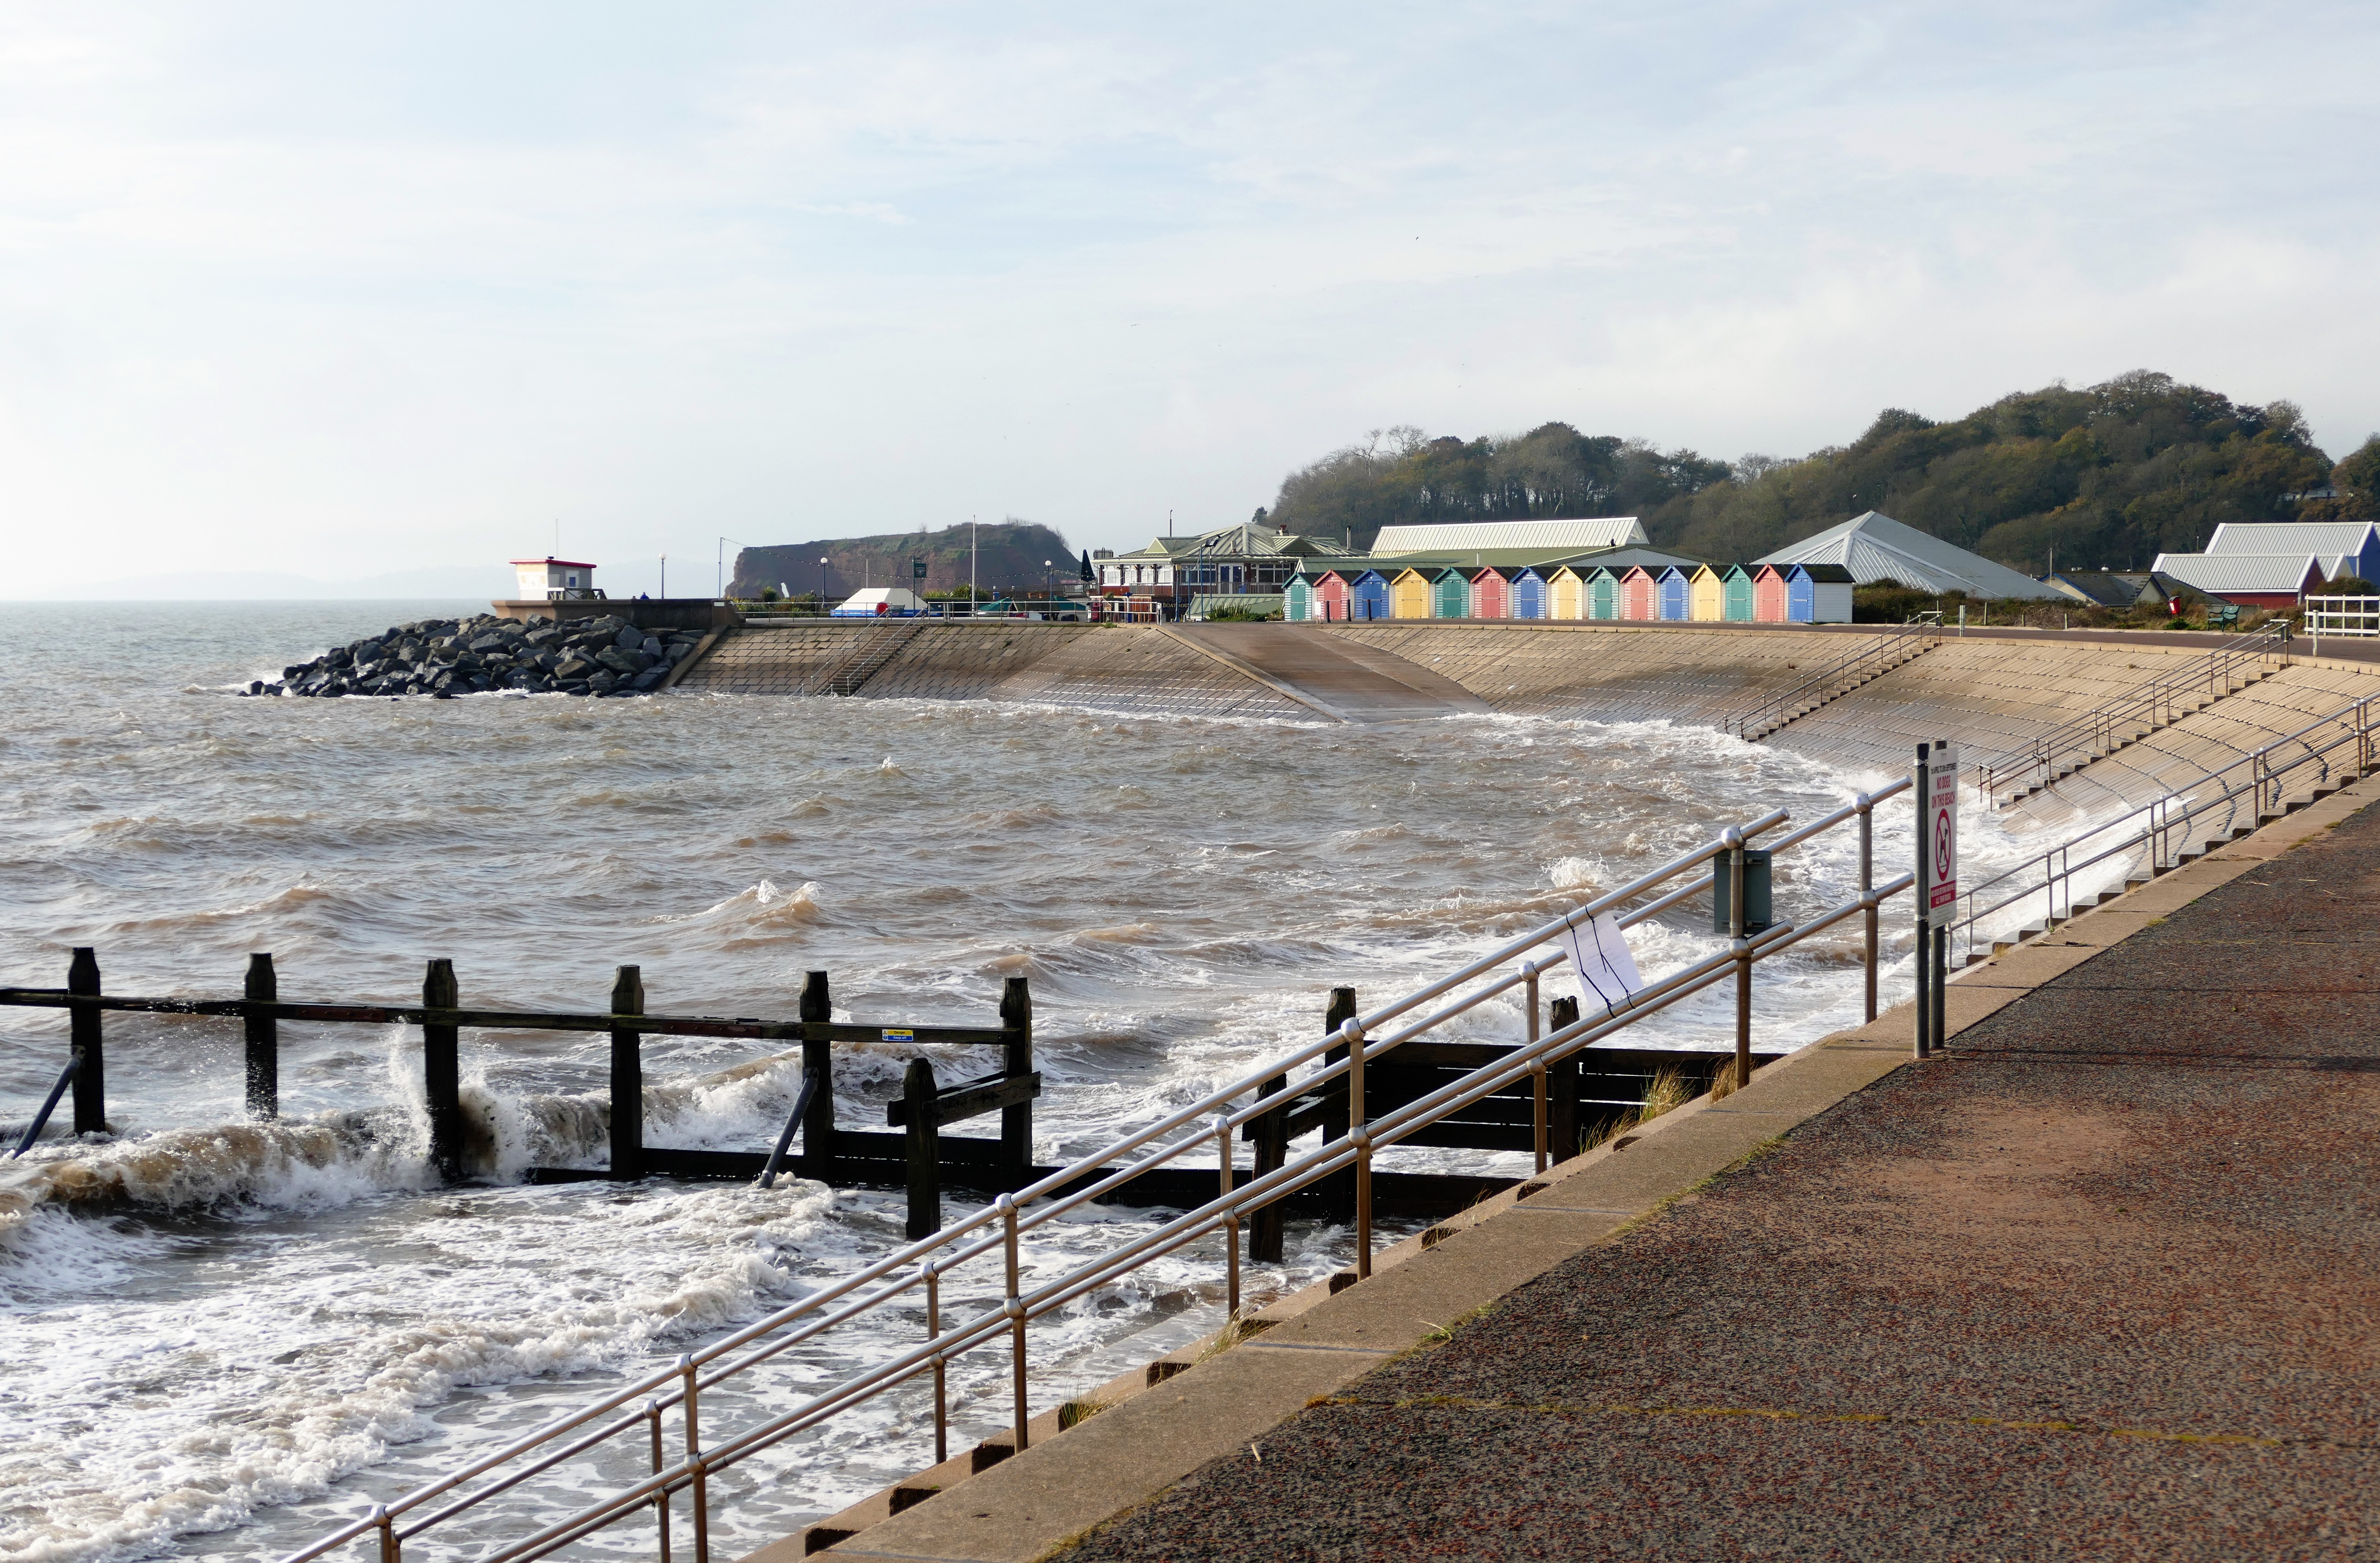
beach, landscape, sea, coast, water, sand, dock, cloud, sky, boardwalk, shore, coastal, pier, tide, walkway, summer, seaside, rural, vehicle, scenery, holiday, blue, waterway, uk, england, west, great, resort, warren, british, isles, eu, scene, european, english, britain, devon, breakwater, estuary, gb, seafront, dawlish warren, dawlish, exmouth, exe, devonshire